Answer in natural language. How many CounterTops are visible in the scene? Choose between the following options: 3, 4, 2, 1 or 0
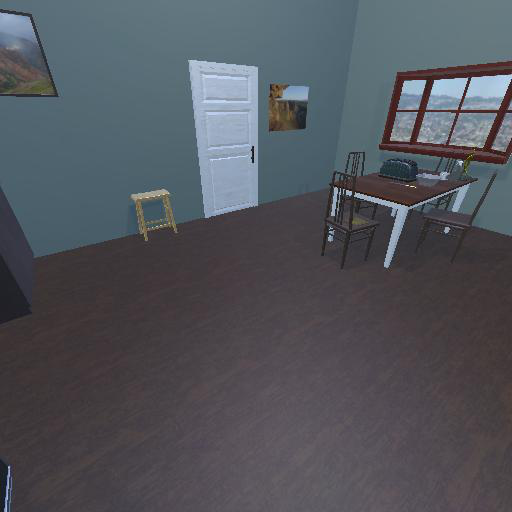
<answer>1</answer>